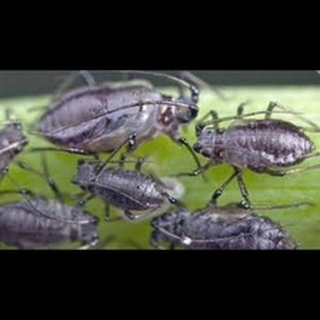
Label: wheat_aphid